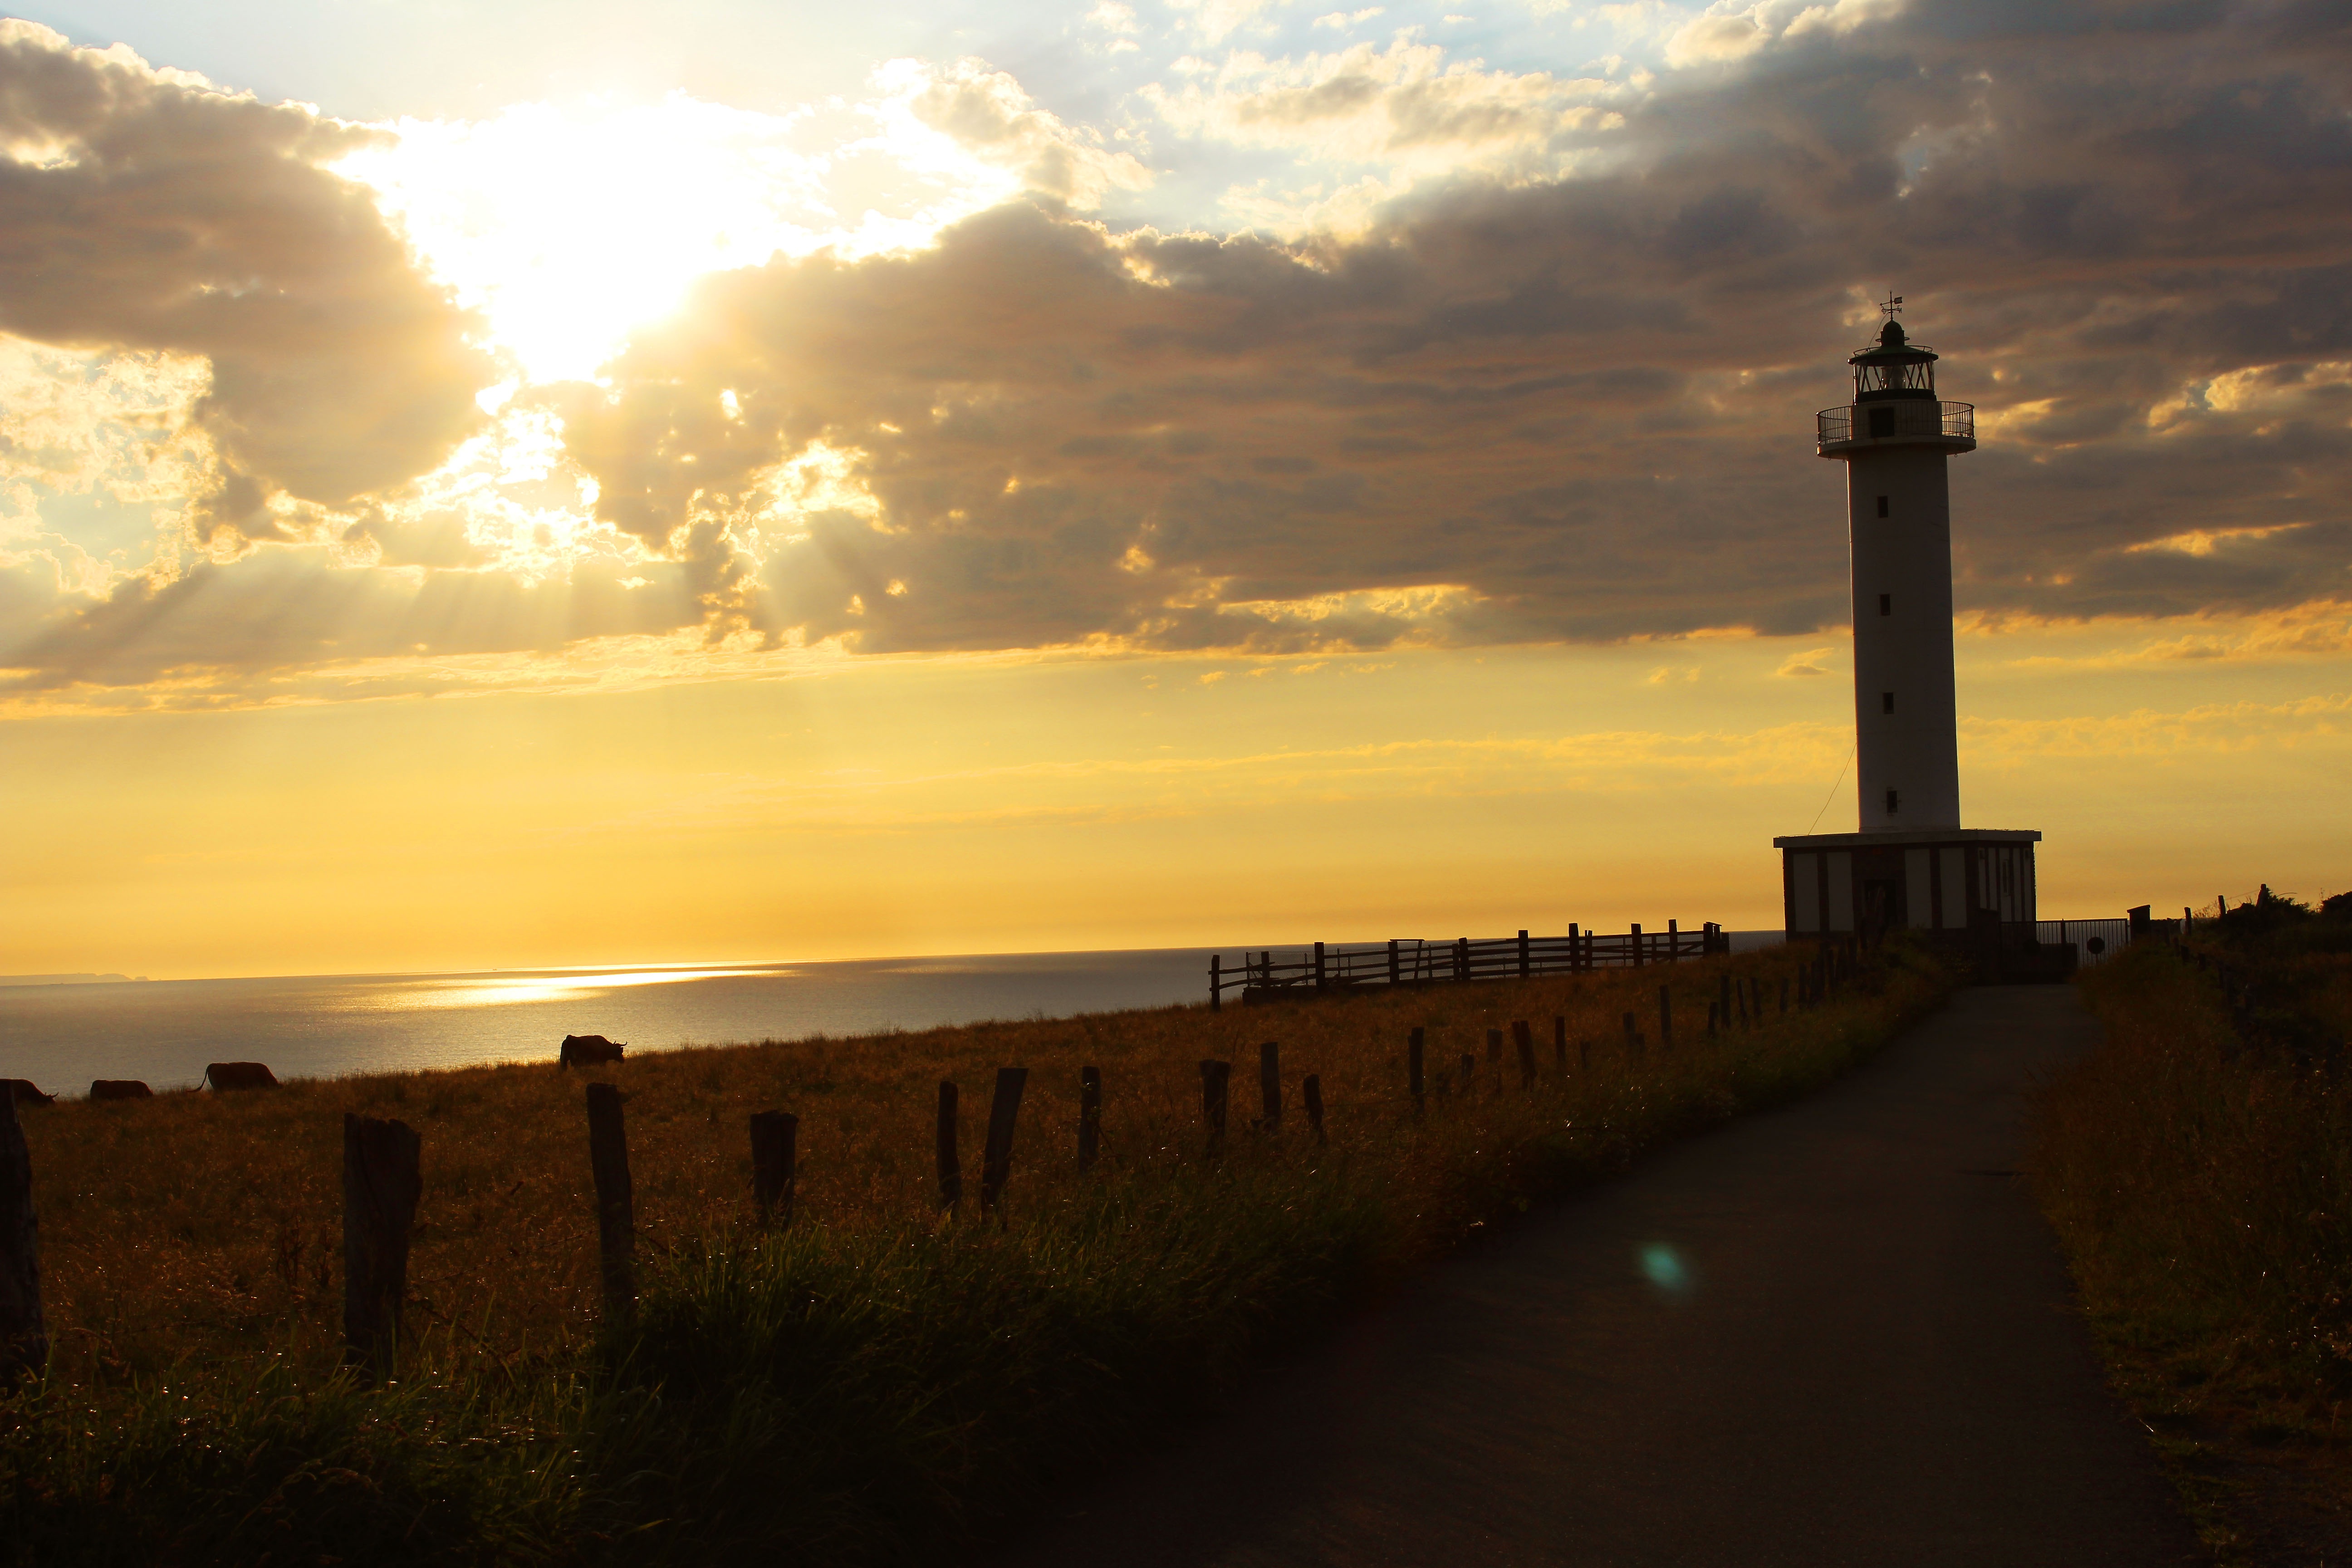
beach, landscape, sea, coast, ocean, horizon, light, cloud, lighthouse, sky, sun, sunrise, sunset, sunlight, morning, dawn, dusk, evening, reflection, tower, costa, afterglow